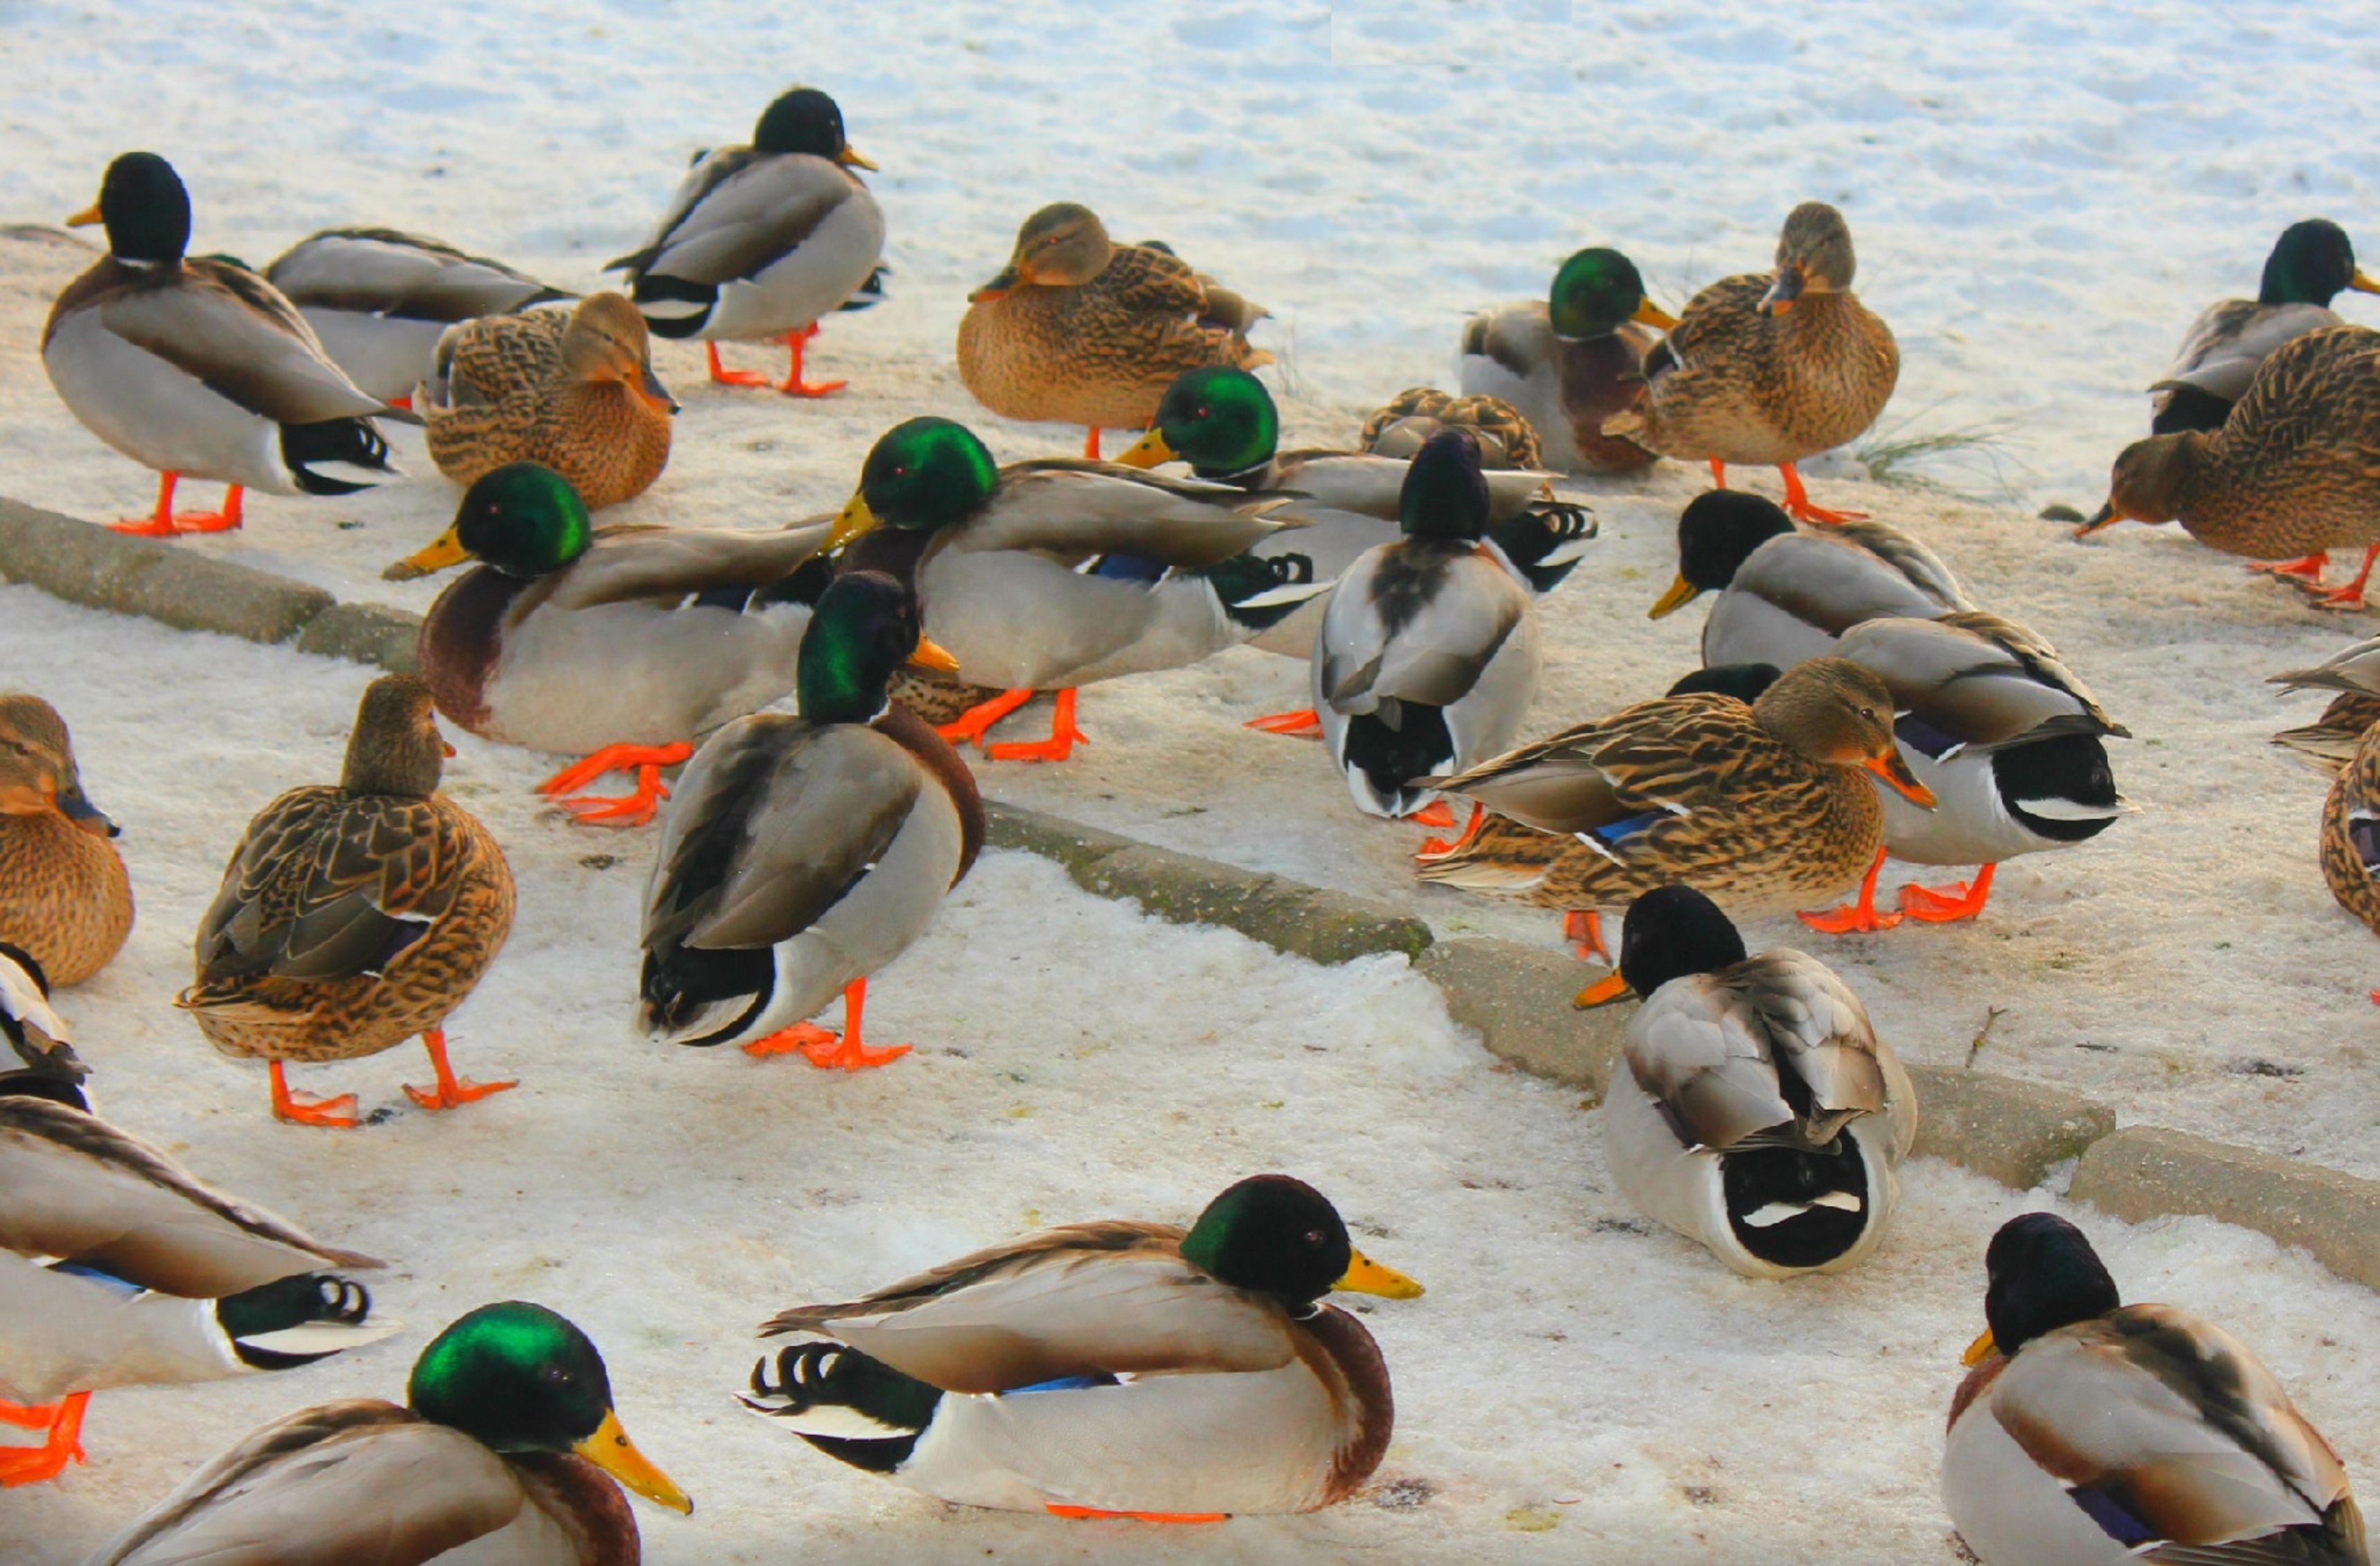
nature, snow, winter, bird, lake, frost, pond, snowy, frozen, fauna, drake, duck, vertebrate, waterfowl, water bird, mallard, canard, harlequin, wild ducks, ducks geese and swans